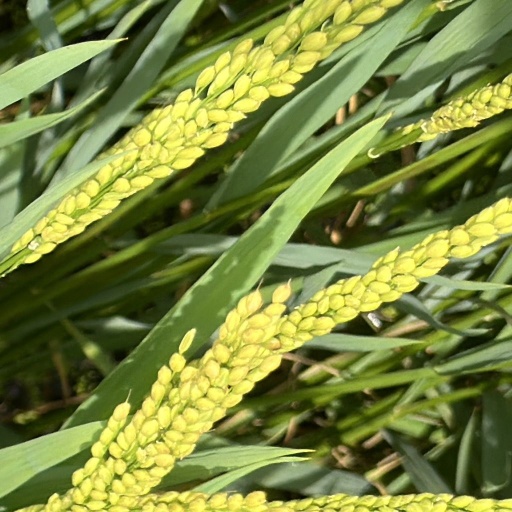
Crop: rice